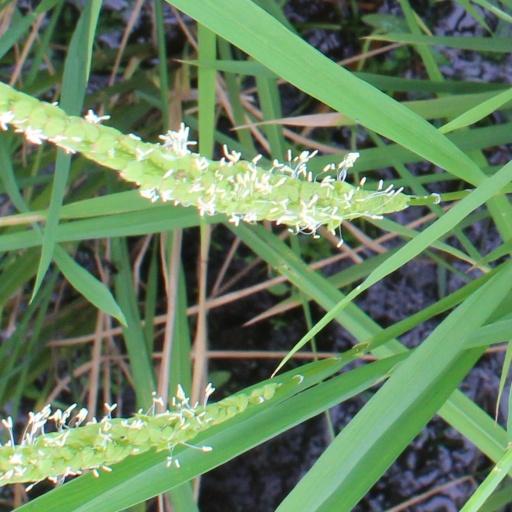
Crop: rice